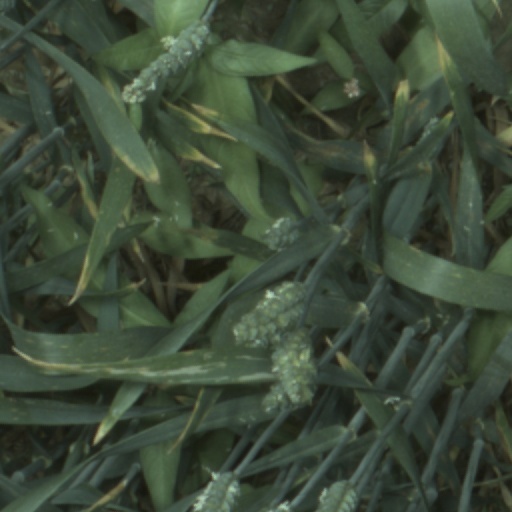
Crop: wheat